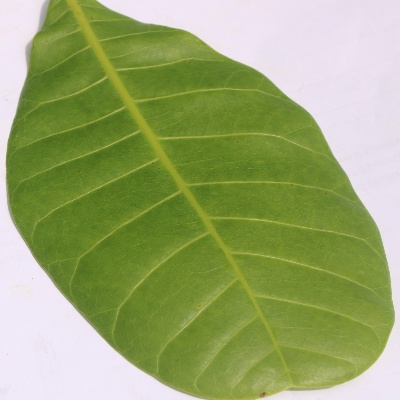
Crop: Cashew
Condition: healthy